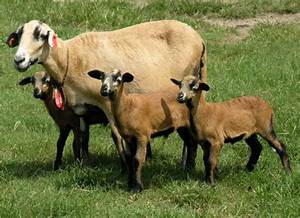
Label: sheep